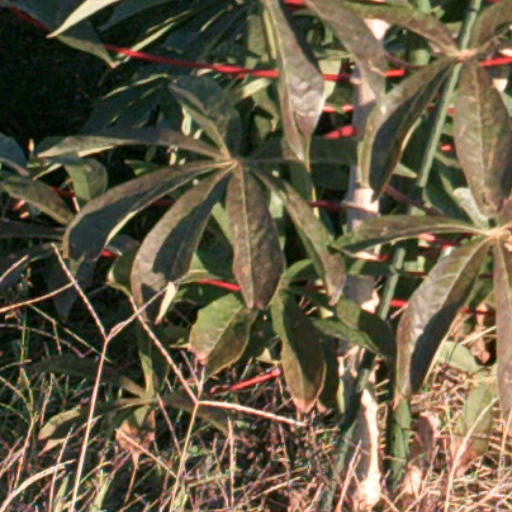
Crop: cassava